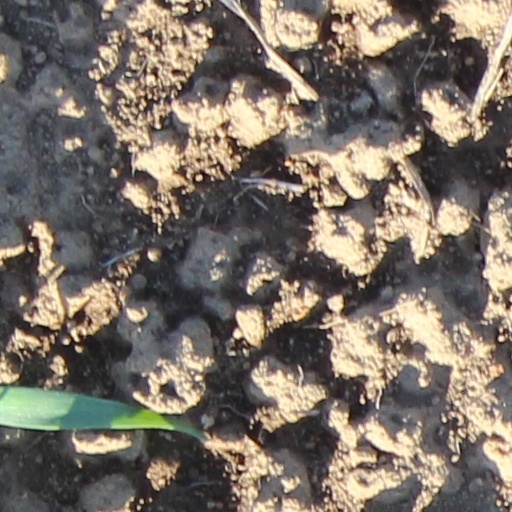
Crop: wheat